The Prime Time Players

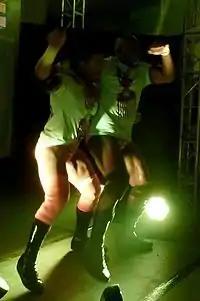
The Prime Time Players in November 2013

Initially, O'Neil (who was then a face) and Young were rivals on "WWE NXT" during its fifth season, named "NXT Redemption". Early on, O'Neil was paired with then-friend Percy Watson against Young and his NXT pro, Chavo Guerrero. The feud was put on hold when Guerrero was released and Young was suspended. On the November 16, 2011, episode of "NXT", O'Neil was assaulted by a returning Young. Young was then able to get the better of O'Neil twice in tag team matches. The conclusion to O'Neil's feud with Young came when O'Neil defeated Young in a no disqualification match on the January 18 episode of "NXT". O'Neil then turned heel after the match, verbally ripping on the audience, his former pro Hornswoggle, and NXT itself.